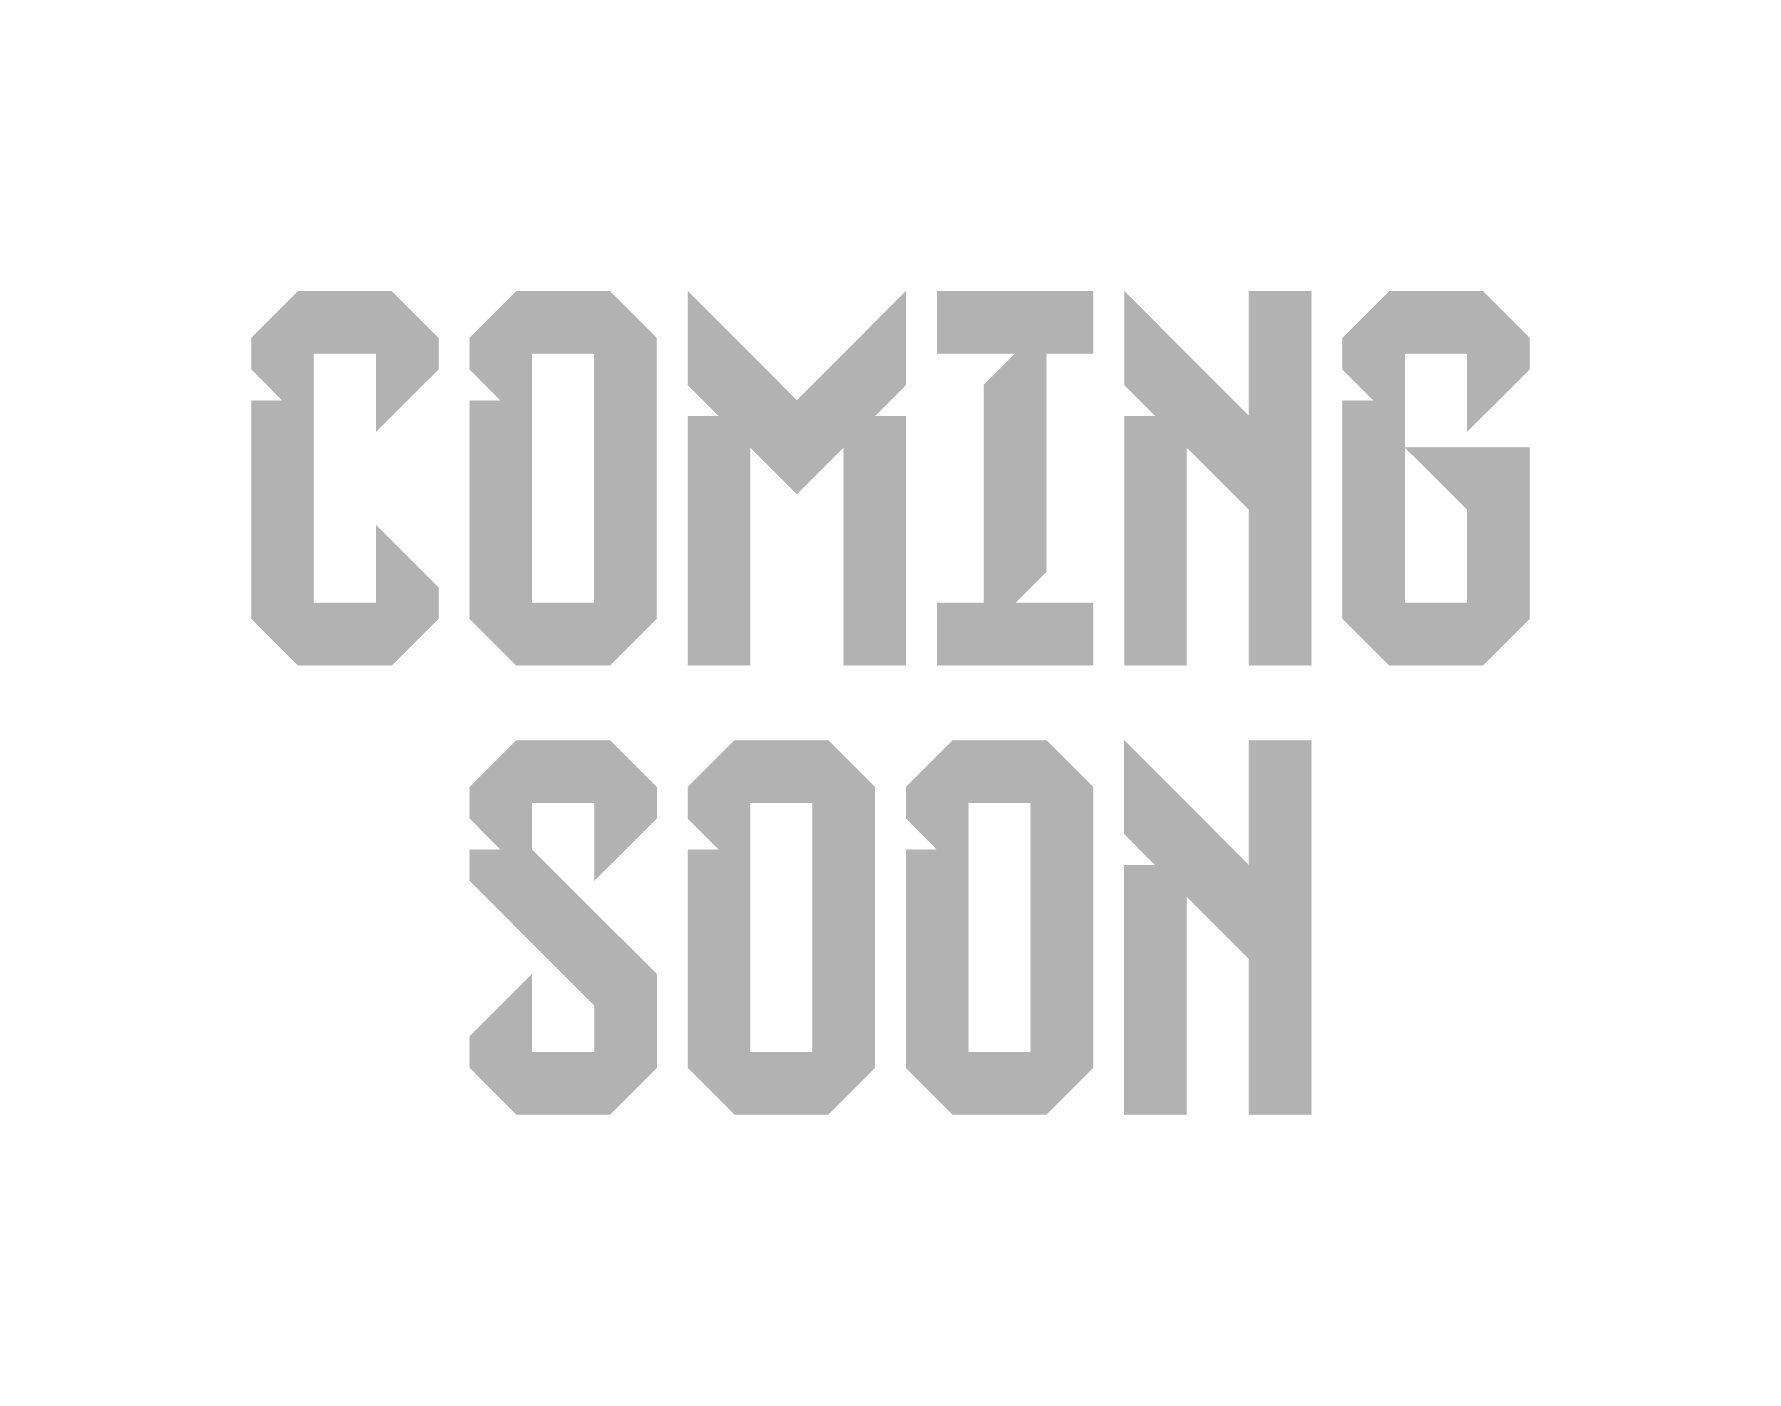
(Coming soon)  BeOn
Brand: Extreme Templates
Category: Vehicles & Parts > Vehicles > Motor Vehicles > Motor Sports Vehicles > Racing Motorcycles > Motocross Bikes